Veganism

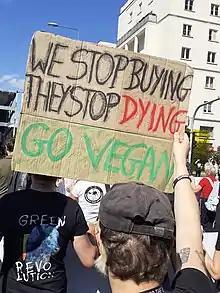

Environmental vegans focus on conservation, rejecting the use of animal products on the premise that fishing, hunting, trapping and farming, particularly factory farming, are environmentally unsustainable. According to a 2006 United Nations Food and Agriculture Organization report, "Livestock's Long Shadow", around 26% of the planet's terrestrial surface is devoted to livestock grazing. The report also concluded that livestock farming (mostly of cows, chickens and pigs) affects the air, land, soil, water, biodiversity and climate change. Livestock consumed 1,174 million tonnes of food in 2002—including 7.6 million tonnes of fishmeal and 670 million tonnes of cereals, one-third of the global cereal harvest. Paul Watson of the Sea Shepherd Conservation Society called pigs and chicken "major aquatic predators", because livestock eat 40 percent of the fish that are caught.